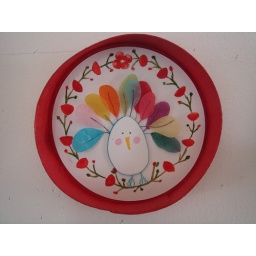
Oiseau dans un champs de coquelicots. bird in a poppy field